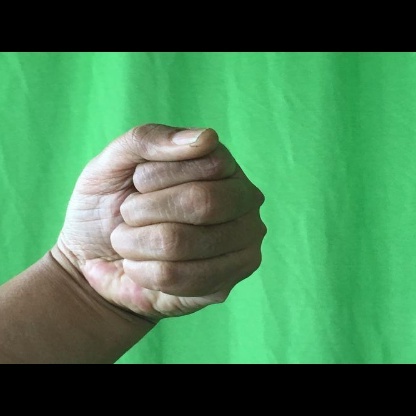
Mudra: Mushti